Question: Please indicate a possible affordance area of the bicycle that can be used for sitting on
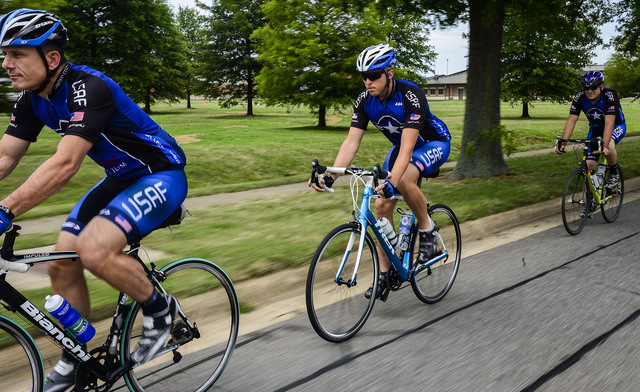
Answer: [419.552, 164.929, 439.679, 179.093]